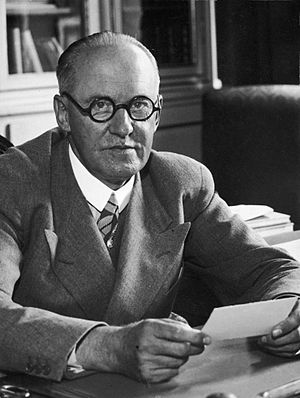
K.K. Steincke
Karl Kristian Steincke - døbt Carl Christian Vilhelm - var en dansk socialdemokratisk politiker og justitsminister i Regeringerne Thorvald Stauning I-III.